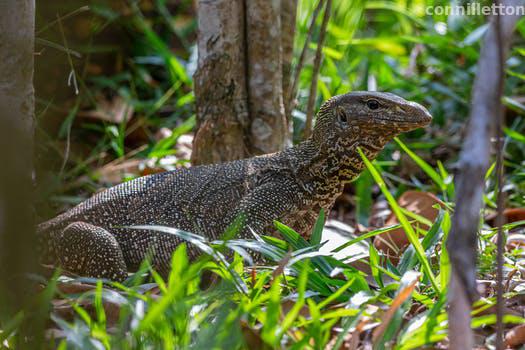
Label: Watermark